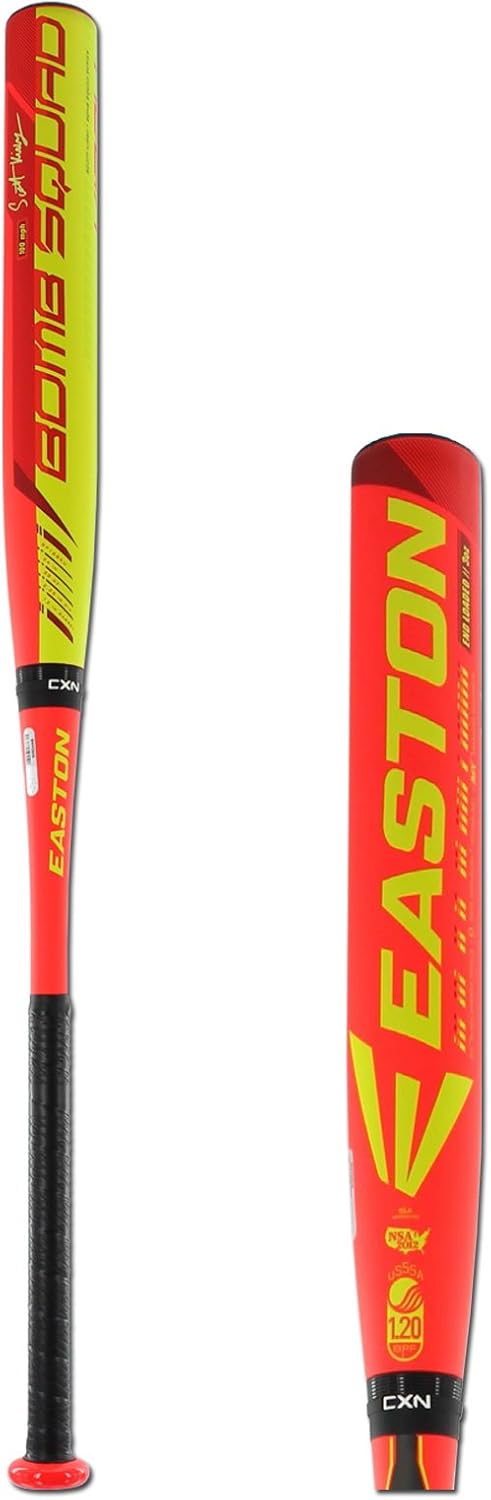
Easton SP16SKA Raw Power Scott Kirby Loaded USSSA Slowpitch Softball Bat (2 Piece), 34"/28 oz
Category: Sports & Outdoors
Designed for players who prefer a little more mass in the barrel and a softer feel on contact, the 2016 Scott Kirby Series features an end-loaded 2-piece composite design. The IMX advanced composite barrel optimizes the sweet spot for maximum performance while patented 2-piece technology maximizes energy transfer. Easton sic black carbon handle uses spiral wrapped black carbon fibers to tune out hard vibration, delivering a better feel and a more forgiving bat. The end-loaded 2-piece composite Scott Kirby Series is available in USSSA and ASA models.
Features: IMX composite optimizes the sweet spot for maximum performance | CXN is a patented two-piece ConneXion Technology that maximizes energy transfer for optimized feel | Sic black carbon handle eliminates vibration for better feel.For better feel | 12 inch barrel with extra half ounce end-load for maximum power